Ryder

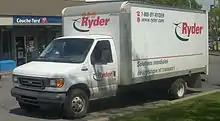
A 2003–2007 Ryder Ford E-450

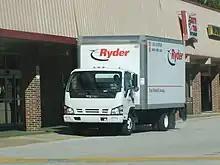
An Isuzu N-Series

Ryder System, Inc. is an American transportation and logistics company, specializing in truck rental and leasing, fleet management, supply chain management, and transportation management. It also offers full-service leasing, rental and maintenance, used vehicle sales, transportation management, professional drivers, e-commerce fulfillment, and last-mile delivery services. The company is headquartered in Coral Gables, Florida, and operates in the United States and United Kingdom.